Vancouver Aquarium

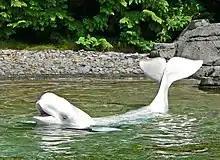
a former Beluga at the Vancouver Aquarium

The Vancouver Aquarium is a public aquarium located in Stanley Park in Vancouver, British Columbia, Canada. In addition to being a major tourist attraction for Vancouver, the aquarium is a centre for marine research, ocean literacy education, climate activism, conservation and marine animal rehabilitation.